False eyelashes

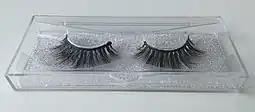
False eyelashes in packaging

Temporary false lashes are synthetic lashes that come in strips. These lashes are universal and made to fit all eye shapes. They can be trimmed to fit the width of the eyelid. These lashes are then adhered to the eyelid just above the natural lashes with temporary glue. Since the adhesive is made to be temporary, the false lashes can easily be removed with warm water or eye makeup remover. They are designed not to be worn when showering, sleeping or swimming.